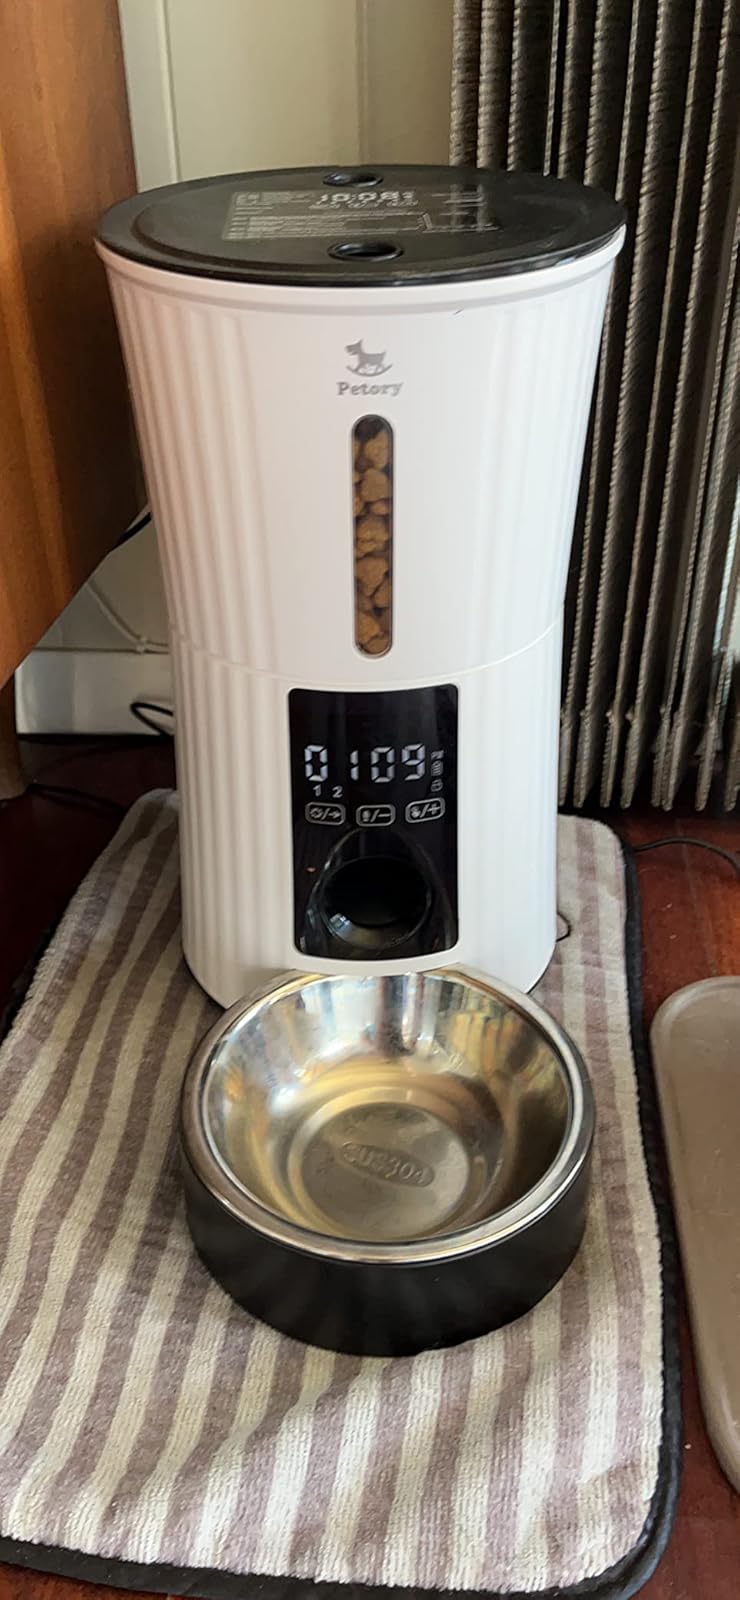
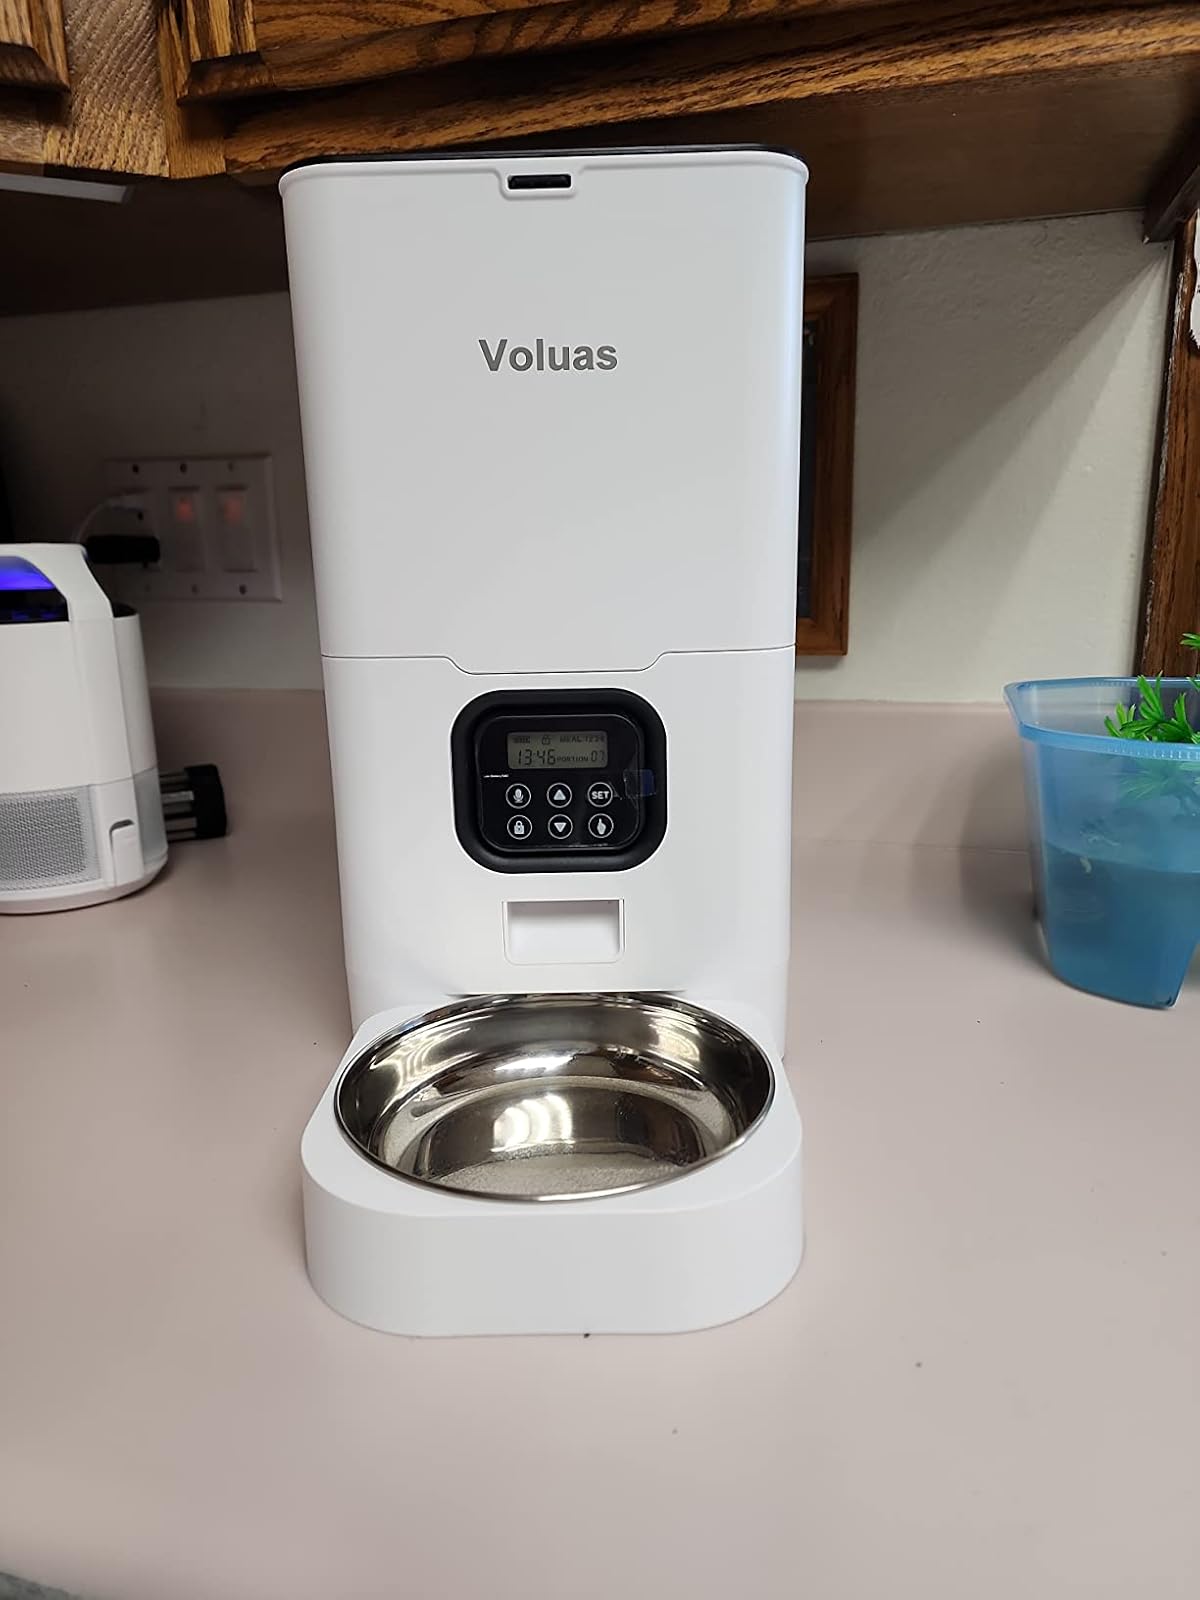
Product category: items_feeder
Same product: no